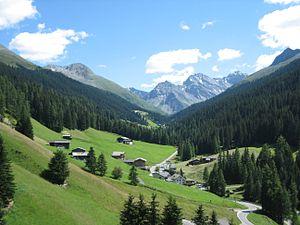
La Suisse, en forme longue la Confédération suisse est un pays d'Europe centrale et, selon certaines définitions, de l'Ouest, formé de 26 cantons, avec Berne pour capitale de facto, parfois appelée « ville fédérale ». La Suisse est bordée par l'Allemagne au nord, l'Autriche et le Liechtenstein à l'est-nord-est, l'Italie au sud et au sud-est et la France à l'ouest. C'est un pays sans côte océanique, mais qui dispose d'un accès direct à la mer par le Rhin. La superficie de la Suisse est de 41 285 km². Elle est géographiquement divisée entre les Alpes, le plateau suisse et le Jura. Les Alpes occupent la majeure partie du territoire. La population de la Suisse dépasse les 8,5 millions d'habitants et elle se concentre principalement sur le plateau, là où se trouvent les plus grandes villes. Parmi elles, Zurich, Genève et Bâle sont les agglomérations les plus importantes du pays en termes économiques et de population, et des villes mondiales où se trouvent le siège d'organisations internationales et des aéroports de dimension internationale.